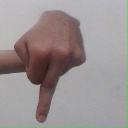
अक्षर: प